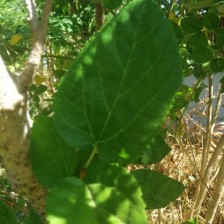
Variety: BlackAustralia